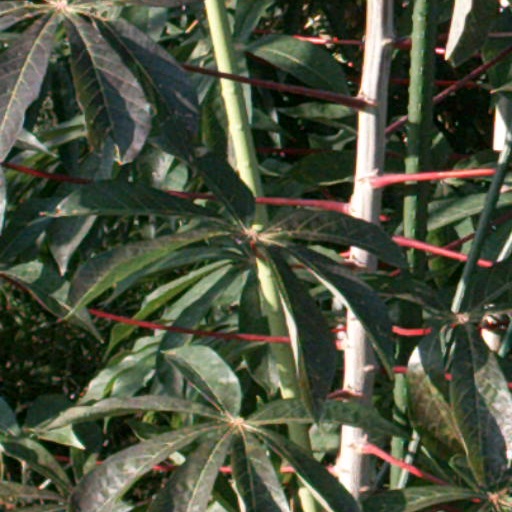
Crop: cassava